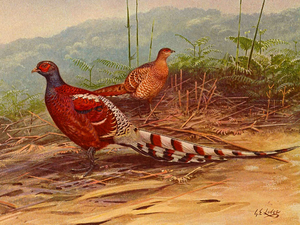
Le Mizoram est un État de l’Inde du Nord-Est ayant pour capitale Aizawl. Le nom est dérivé de Mizo, le nom des habitants natifs, et Ram, qui signifie « terre », Mizoram signifiant ainsi « terre des Mizos ». C’est l’État le plus méridional de l’Inde du Nord-Est, partageant des frontières avec trois des « sept États sœurs », à savoir le Tripura, l’Assam et le Manipur. L’État partage également une frontière de 722 kilomètres avec le Bangladesh et la Birmanie.